Langreo

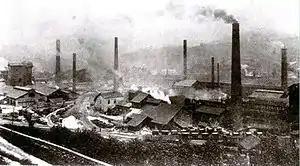
Duro Felguera Iron Company at 1920's

According to a legend Langreo was the place where the Moorish governor Munuza was killed while trying to flee from Asturias at the beginning of the Reconquest. Langreo was settled by the Romans, who built a large Roman bridge that is not conserved today.